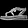
Label: Sandal